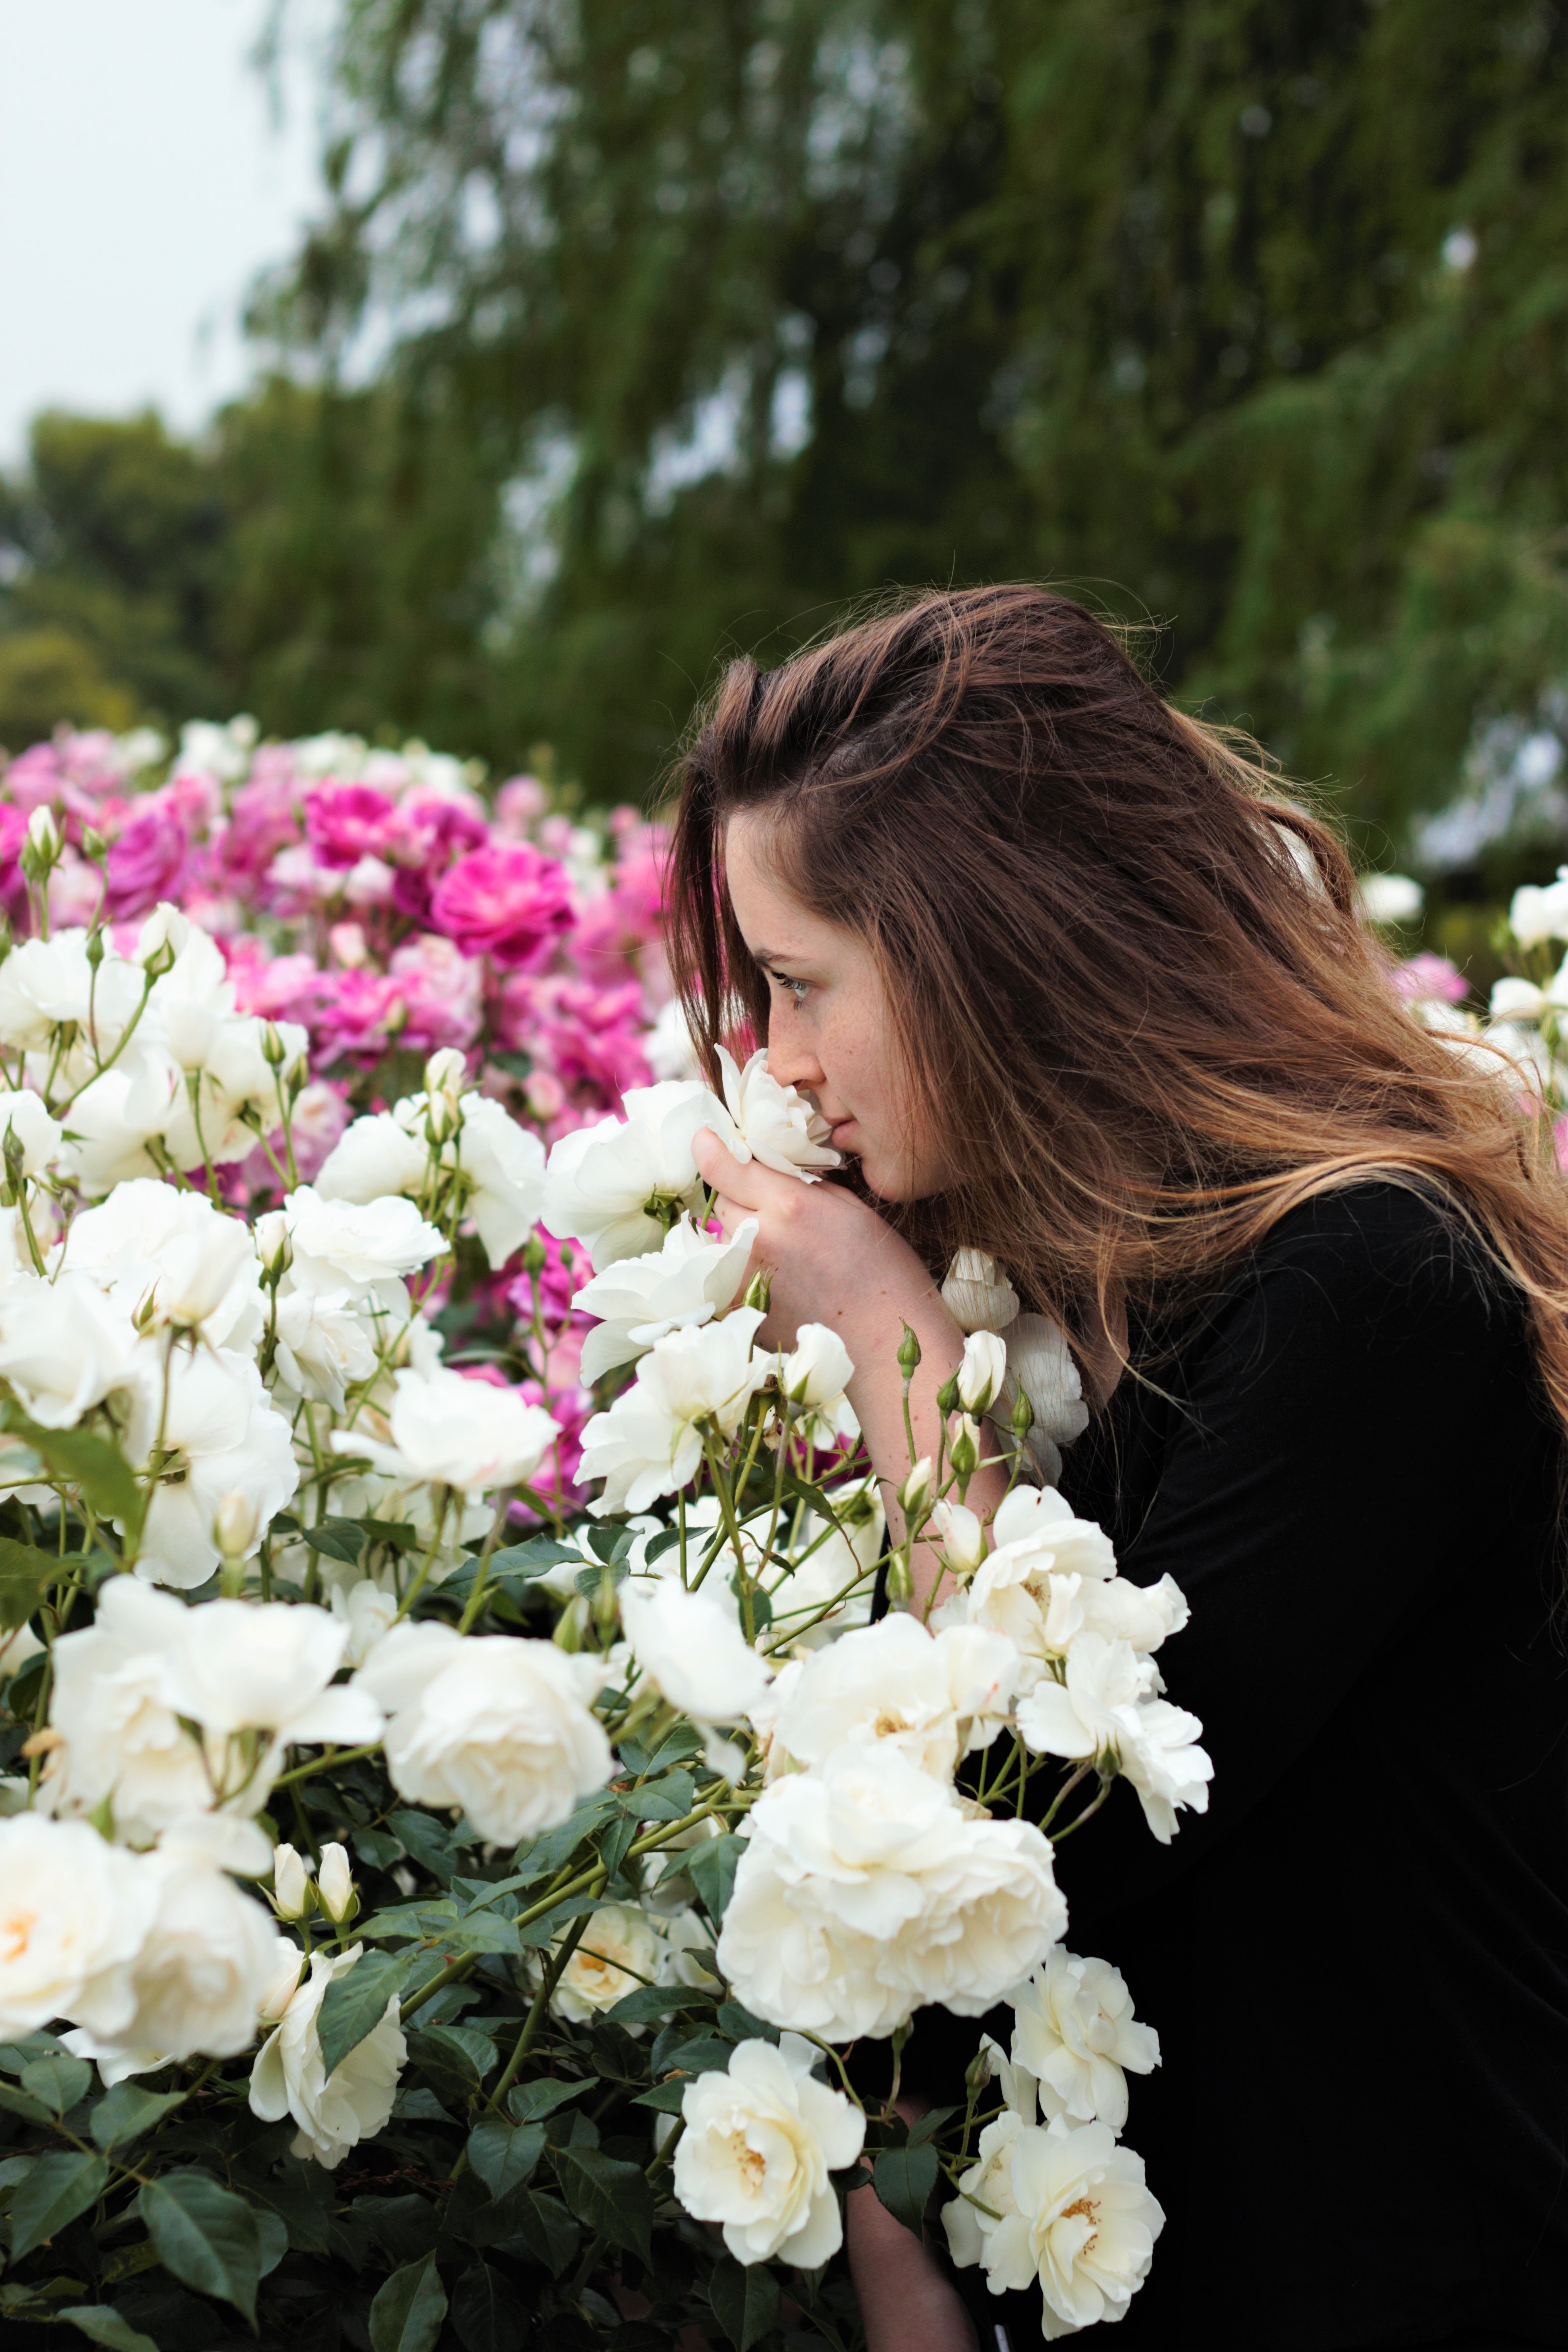
nature, path, blossom, person, creative, people, plant, girl, woman, hair, white, flower, petal, adventure, cute, looking, summer, floral, female, thinking, rose, portrait, model, young, spring, green, direction, symbol, color, natural, think, human, freedom, colorful, garden, pink, bride, flora, goal, smiling, motivation, caucasian, face, ceremony, dream, one, creativity, happy, happiness, vision, smell, new, inspiration, day, idea, metaphor, floristry, scent, sniffing, career, progress, sniff, happy life, opportunity, flowering plant, visionary, successful, flower bouquet, guidance, floral design, sniffing flowers, sniffing roses, girl in a garden, land plant, flower arranging